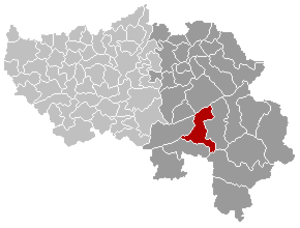
Carte indiquant la localisation de la commune de Stavelot dans la Province de Liège.